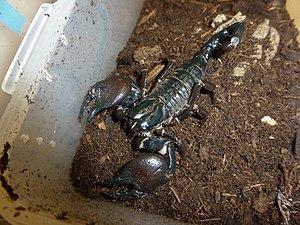
Pandinus cavimanus
Pandinoides cavimanus est une espèce de scorpions de la famille des Scorpionidae.